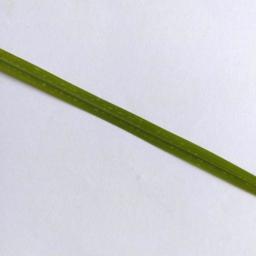
Label: Rice___Healthy